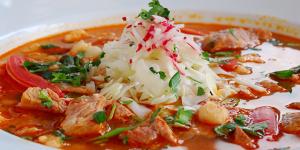
pozole mexicano estilo nayarit